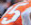
Number: 5